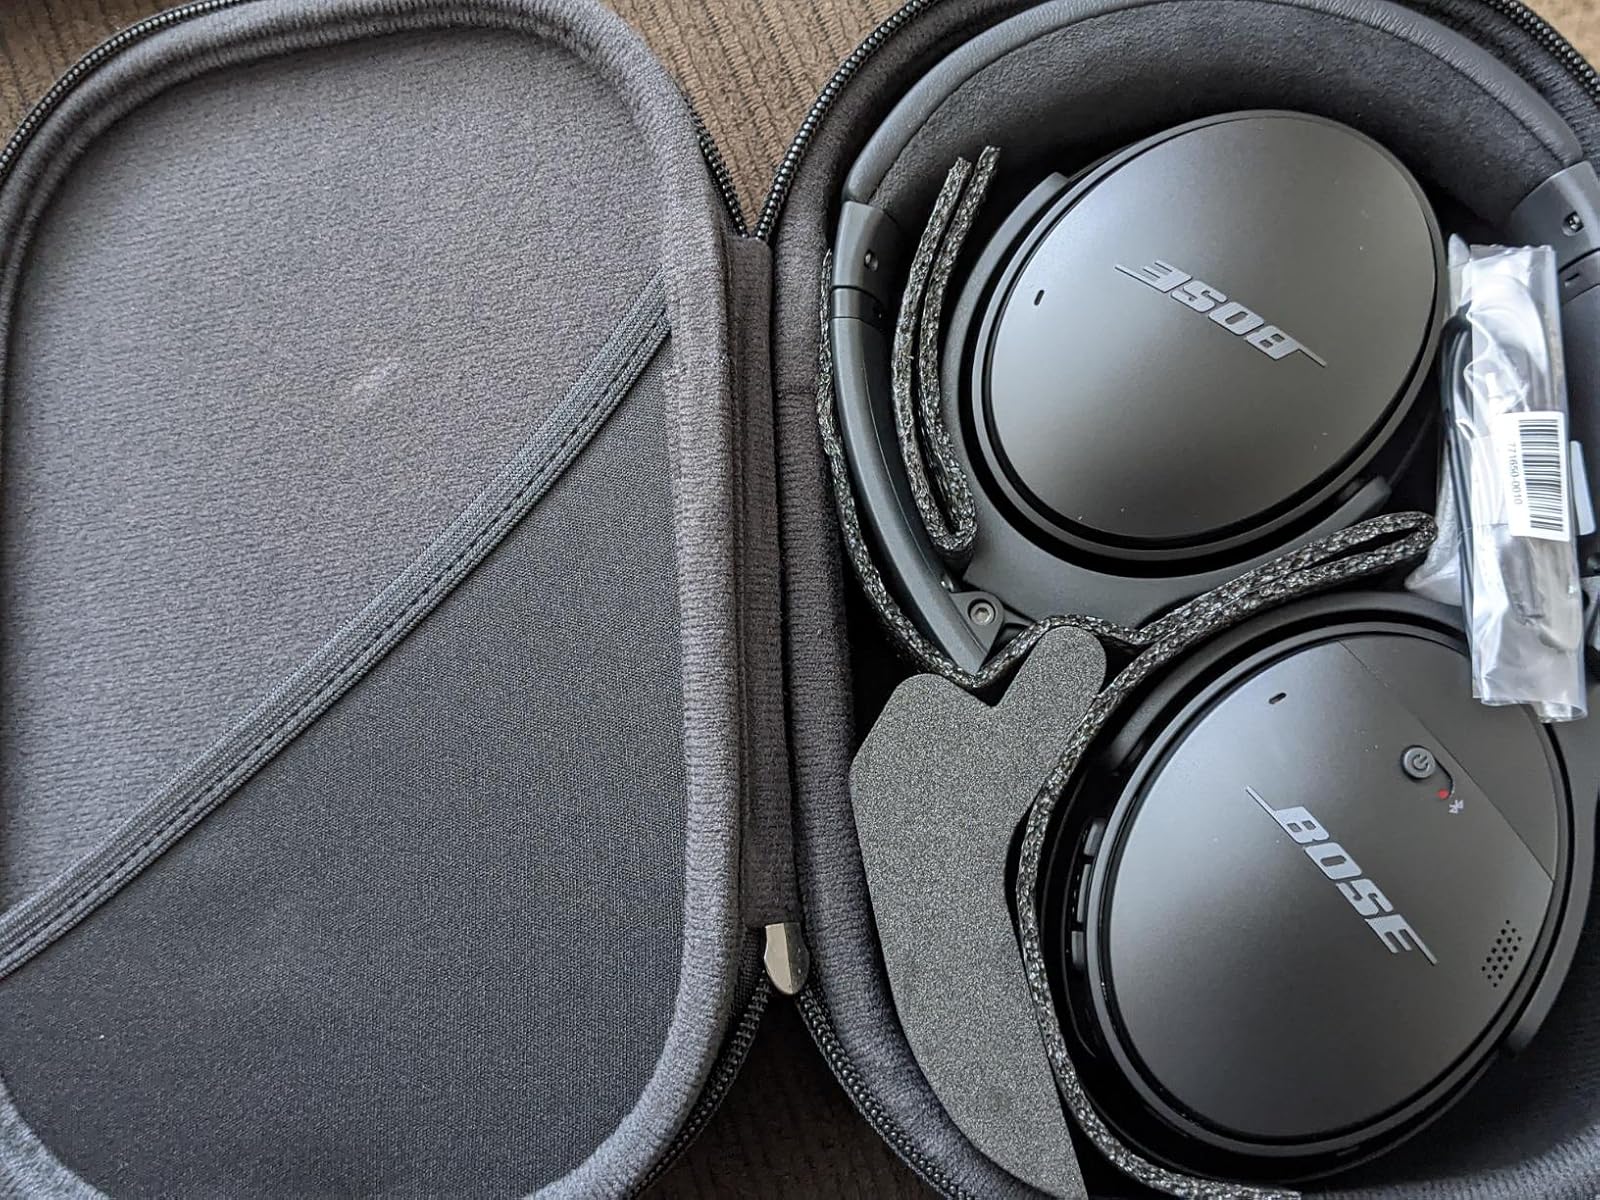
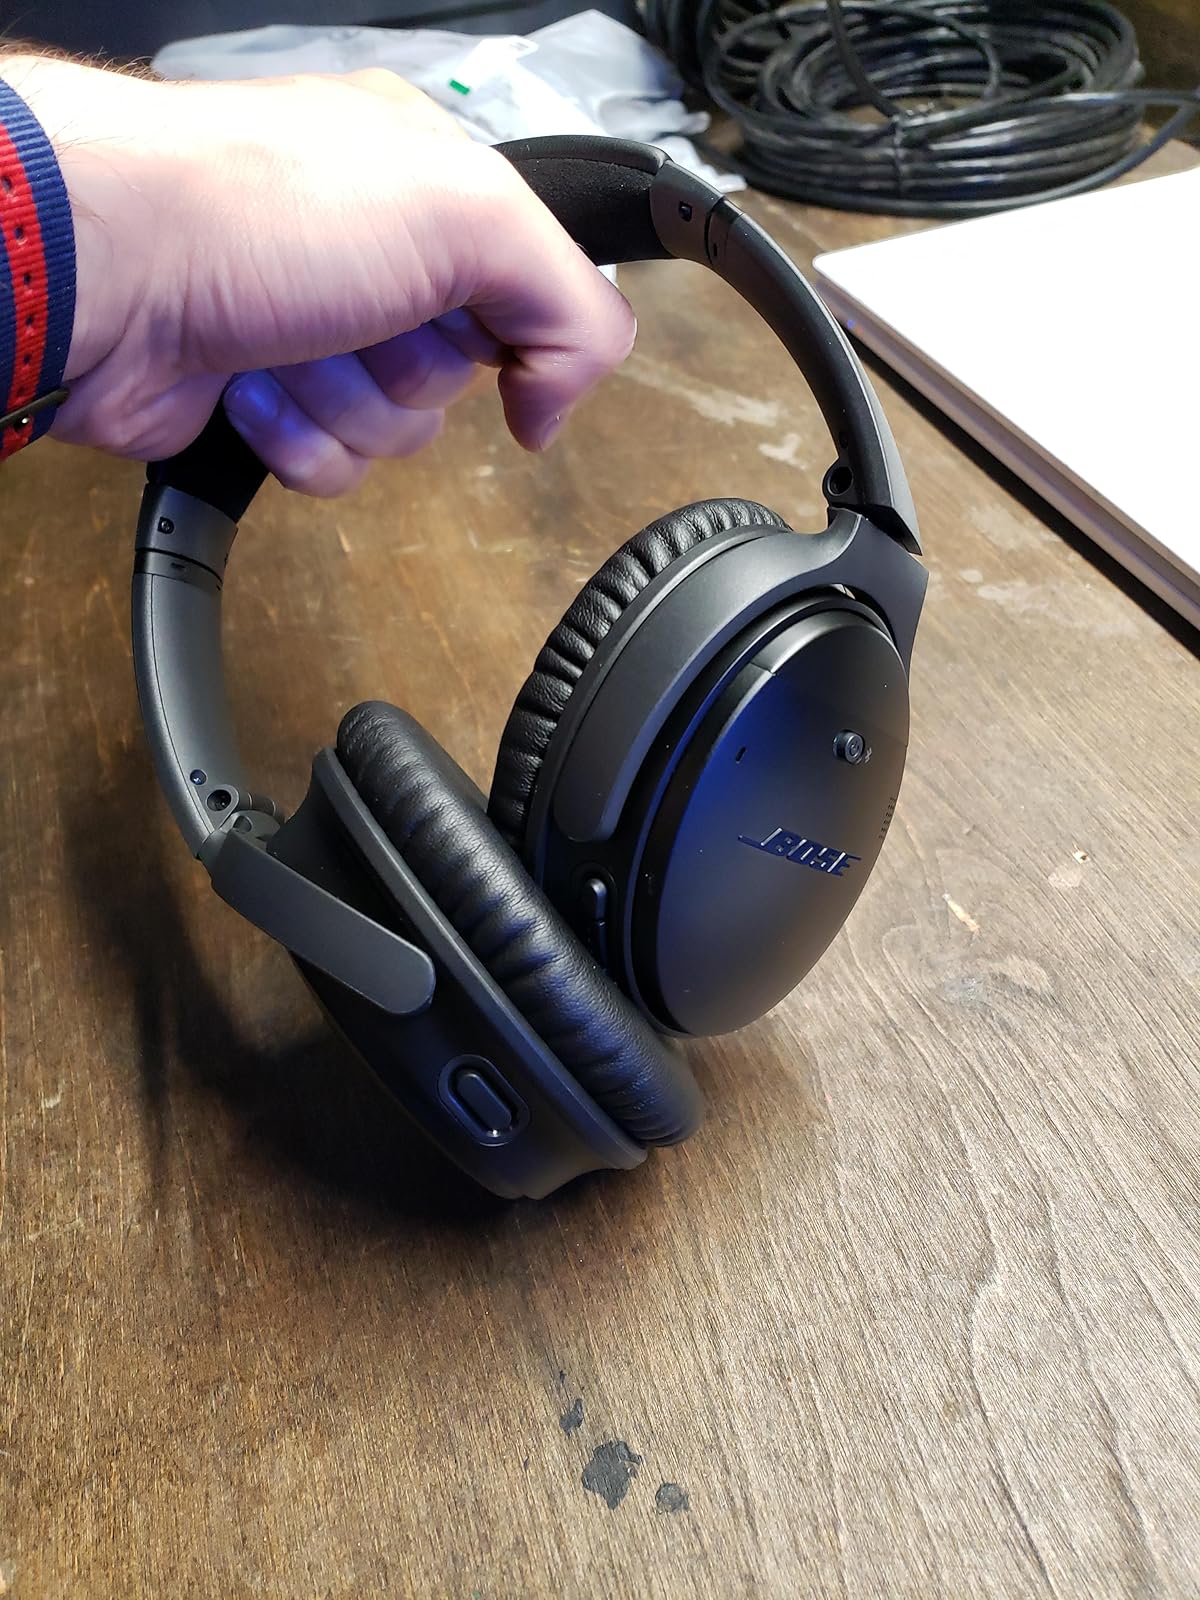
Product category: headphones
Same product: yes